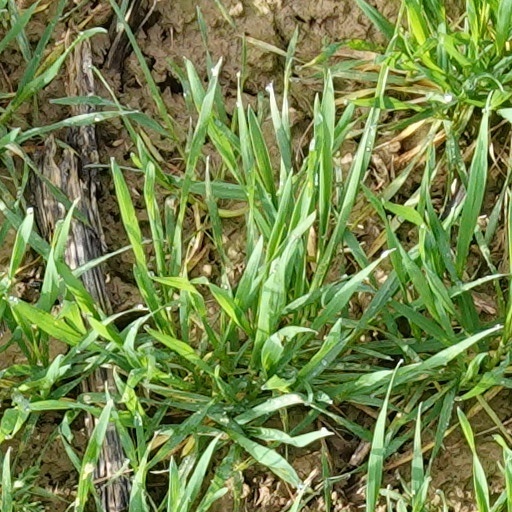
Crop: wheat